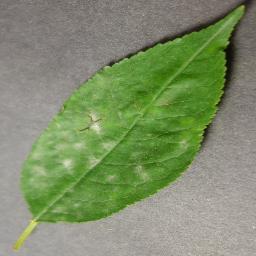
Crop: cherry
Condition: (including_sour)_powdery_mildew